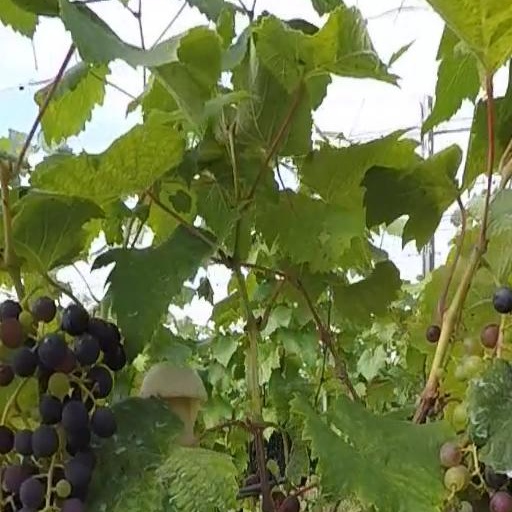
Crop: grape